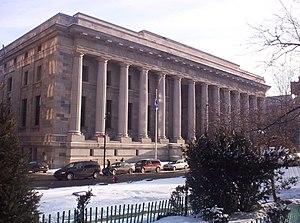
Édifice Ernest-Cormier, édifice de la Cour d'appel du Québec, à Montréal, Canada.
Le Québec est une province du Canada. Sa capitale est Québec et sa métropole est Montréal. La langue officielle de cette province est le français.
Cet article recense les lieux patrimoniaux de Montréal inscrit au répertoire des lieux patrimoniaux du Canada, qu'ils soient de niveau provincial, fédéral ou municipal.
La Cour d'appel du Québec est le plus haut tribunal du Québec, province du Canada. Les appels de ses décisions sont entendus devant la Cour suprême du Canada. La Cour siège à Québec et à Montréal. Bien que les juges aient leur bureau dans l'une ou l'autre de ces villes, l'ensemble des juges sont amenés à siéger à Québec ou à Montréal.